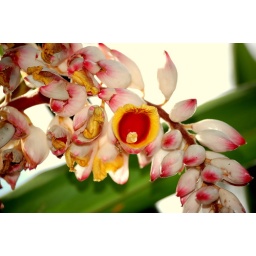
A little green ant on a flower in the rainforest